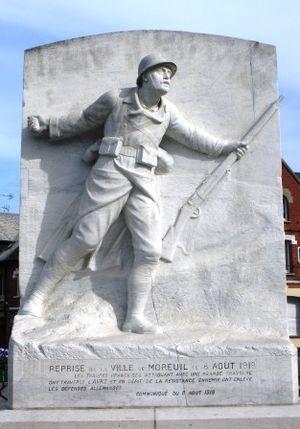
Moreuil est une commune française située dans le département de la Somme en région Hauts-de-France.